Lansdowne Park

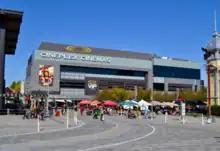
The Lansdowne Farmer's Market, mid-October 2019

In September 2007, cracks were found in Frank Clair Stadium, necessitating the demolition of a portion of its south-side stands. The City of Ottawa subsequently started a review to redevelop Lansdowne Park. A group of Ottawa businessmen, known as the Ottawa Sports and Entertainment Group (OSEG), were awarded a new Canadian Football League franchise (now the Ottawa Redblacks) in March 2008, contingent on securing a stadium in which to play.